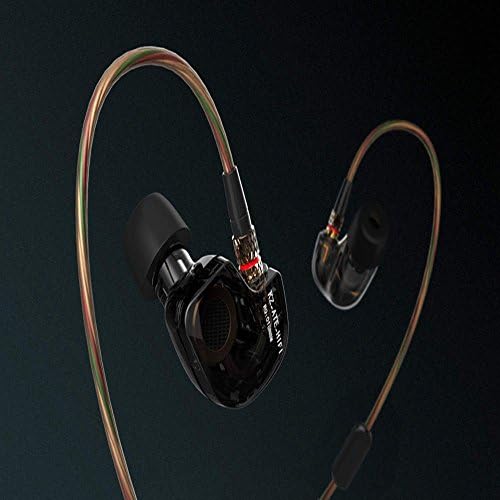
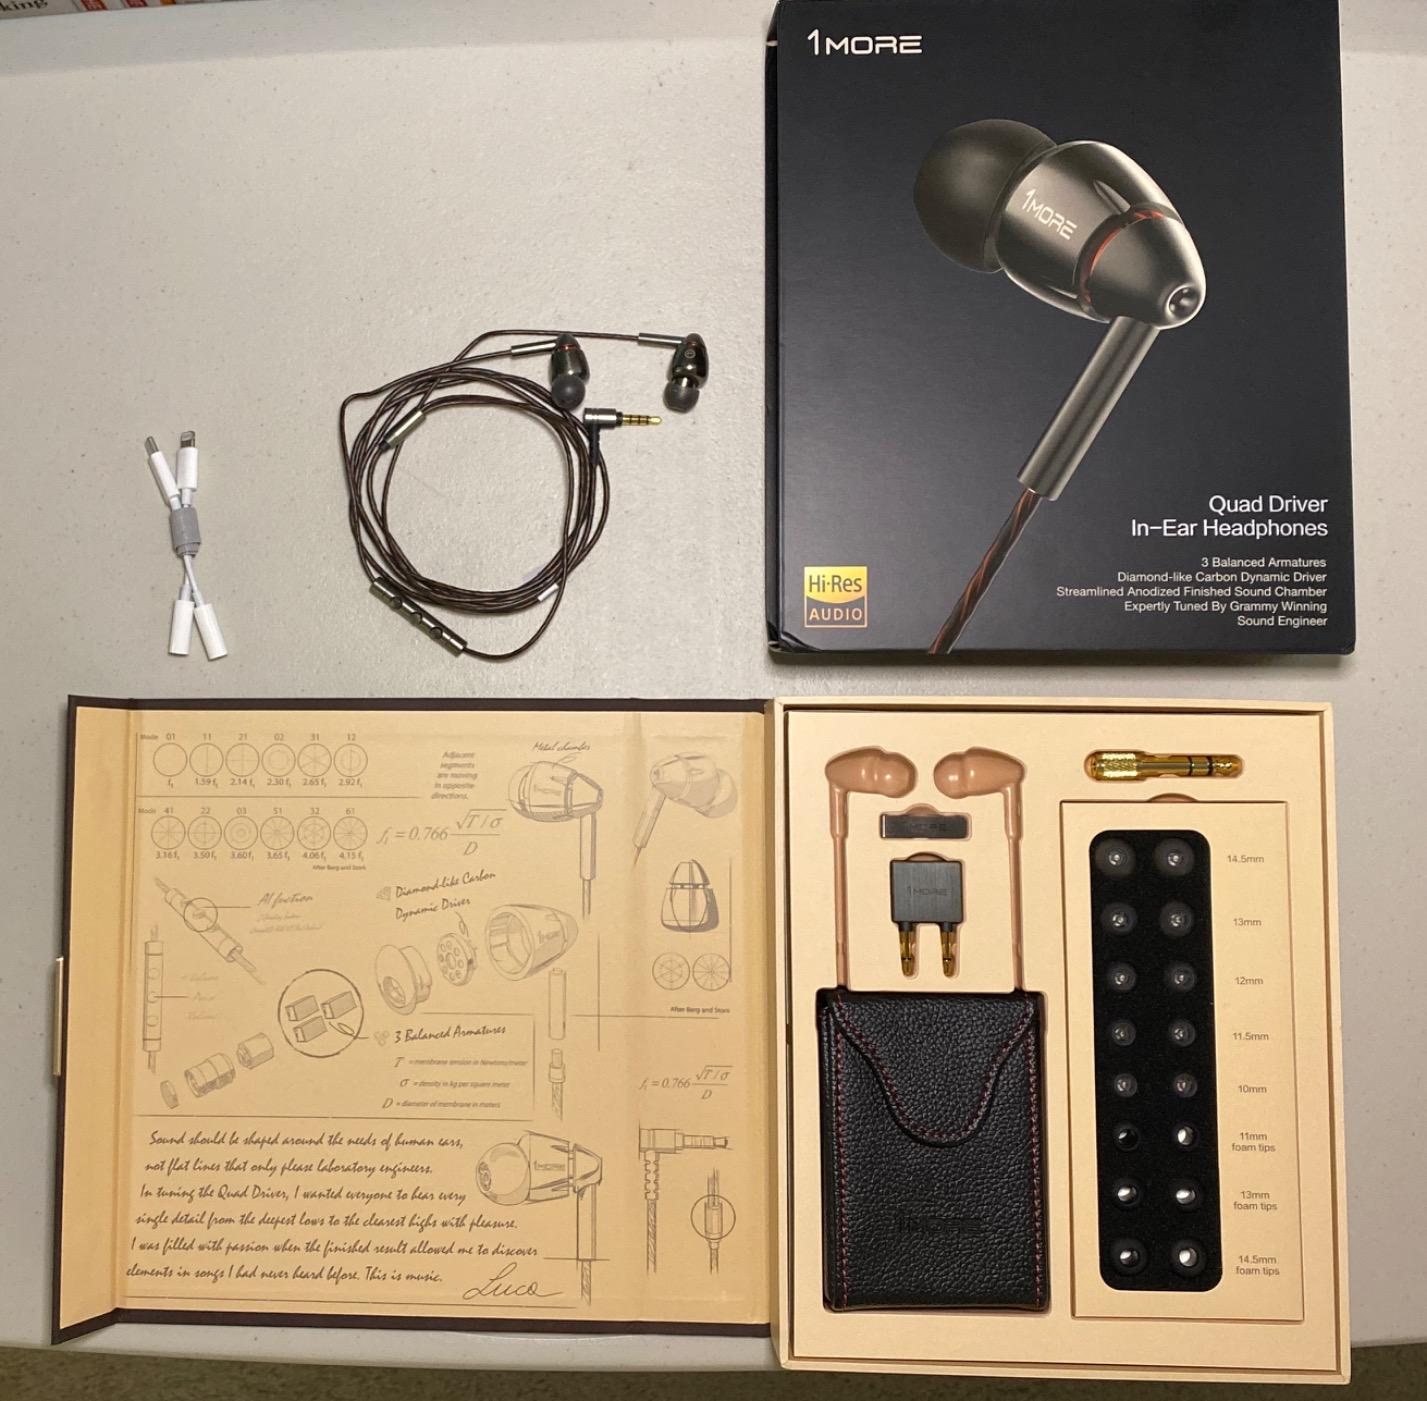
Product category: headphones
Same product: no